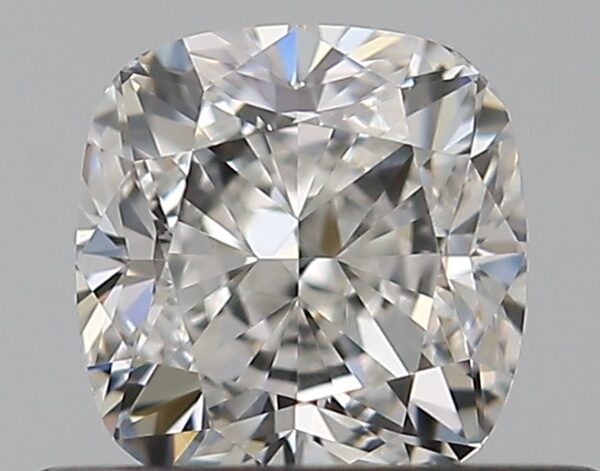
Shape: cushion
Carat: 0.5
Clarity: VS1
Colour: F
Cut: GD
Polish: EX
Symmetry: VG
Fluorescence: N
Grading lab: GIA
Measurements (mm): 4.44 x 4.29 x 3.05